Glen of Imaal Terrier

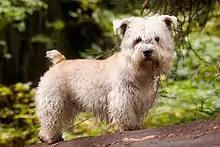
Wheaten Glen of Imaal Terrier

Wheaten Glen of Imaal puppies often have black highlights in their fur, and when young may show a "dorsal stripe" of darker fur down the middle of their backs, but this usually does not appear in their adult coat.